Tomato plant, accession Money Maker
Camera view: vertical (180 deg); turntable rotation: 90 degrees
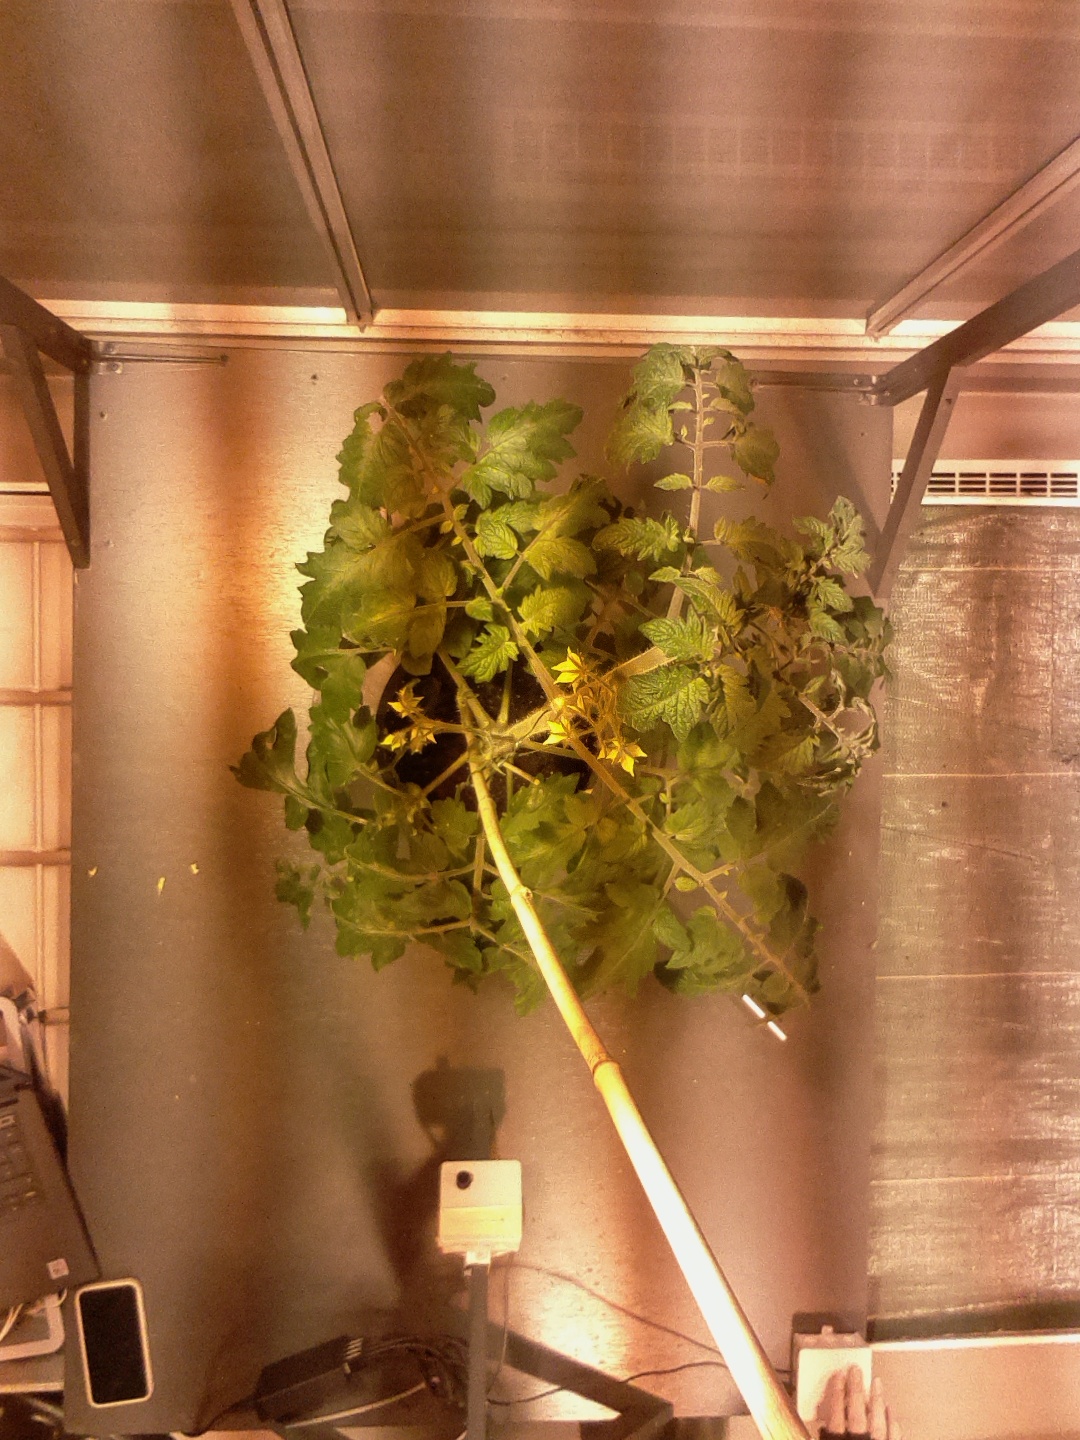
BBCH growth stage 68: Full flowering, 80%-90% of flowers open, more petals falling